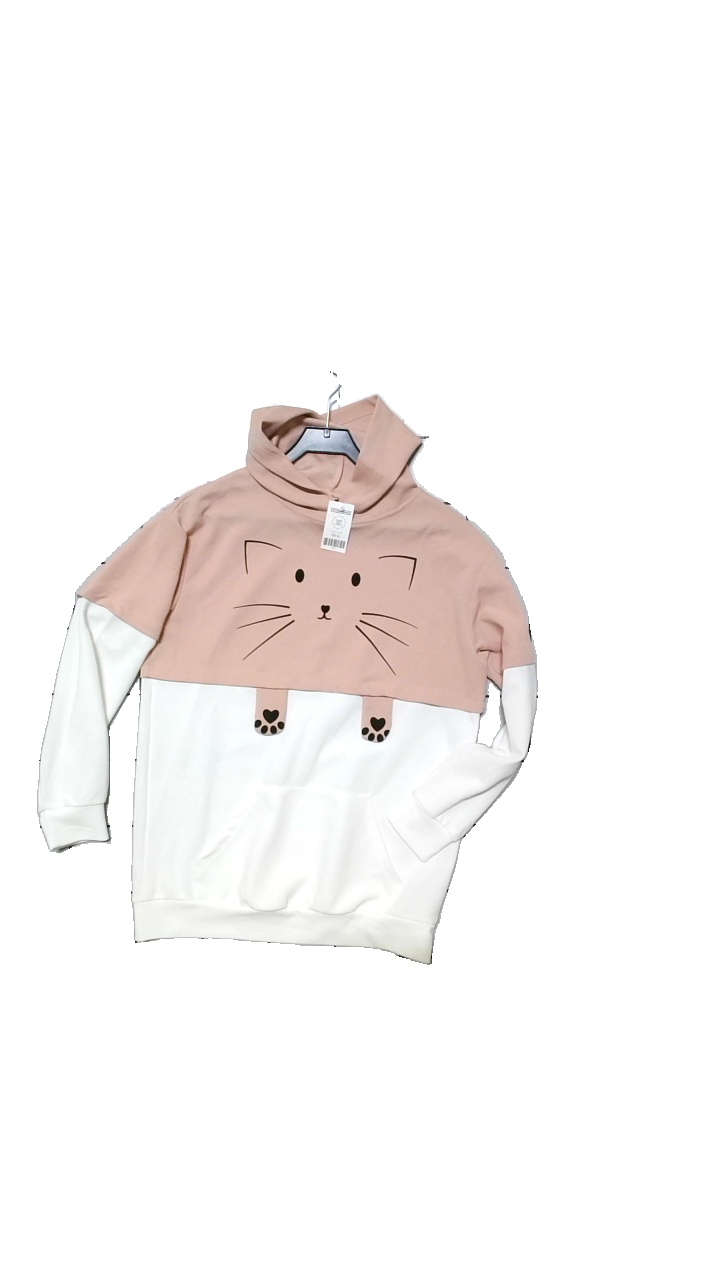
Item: Top (Ladies)
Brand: Shein
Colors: Pink, White
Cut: Regular
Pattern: Animal print
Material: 95% Polyester 5% Spandex
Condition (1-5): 4
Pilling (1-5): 5
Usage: Reuse
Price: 50-100